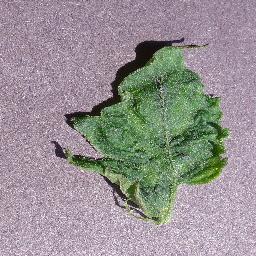
Label: Tomato___Tomato_mosaic_virus